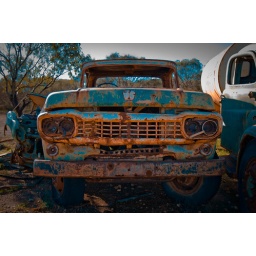
A retired speedway water truck in a country town - Mullewa, Western Australia